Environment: lab
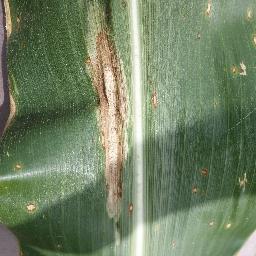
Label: northern_corn_leaf_blight